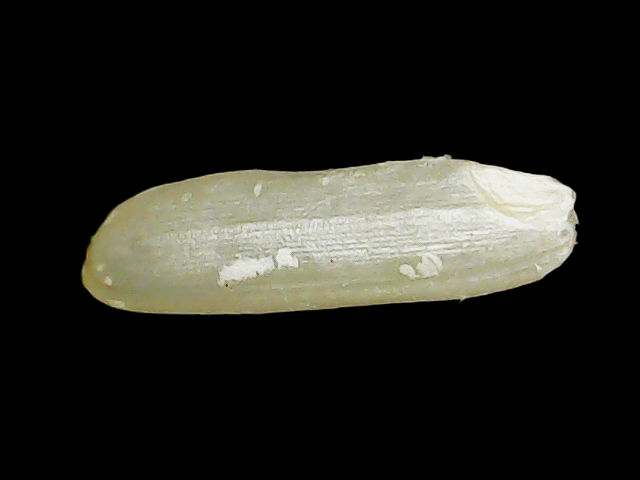
Rice variety: Binadhan26